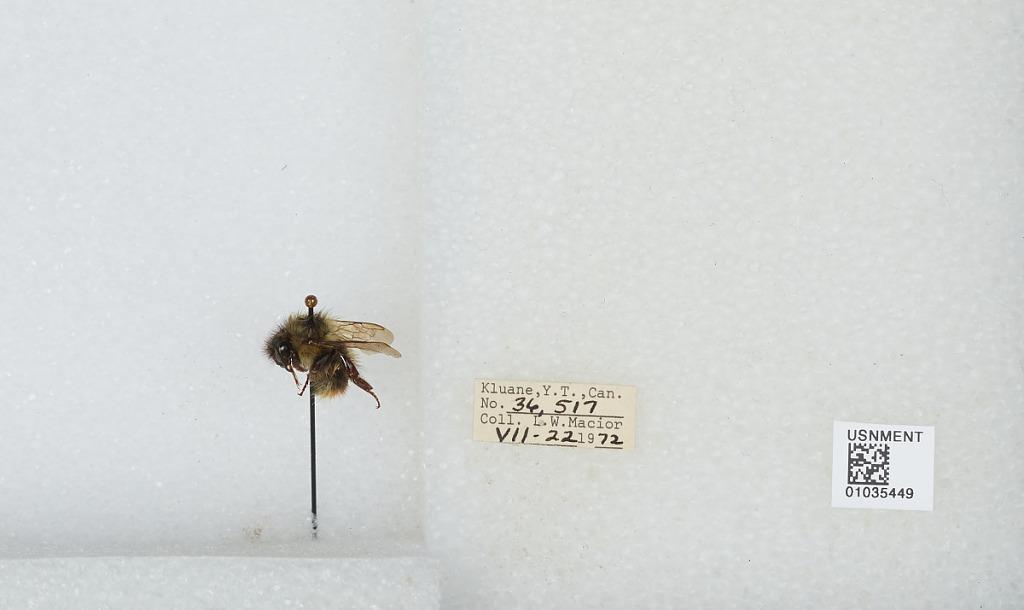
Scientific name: Bombus (Pyrobombus) mixtus Cresson
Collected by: L. Macior
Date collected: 1972-7-22
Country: Canada
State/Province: Yukon Territory
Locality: Kluane
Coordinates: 60.75, -139.5